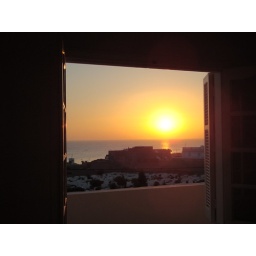
let me please do one sunrise, in hergla, from the bedroom window